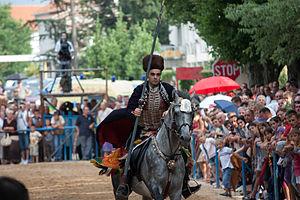
Cet article recense les pratiques inscrites au patrimoine culturel immatériel en Croatie.